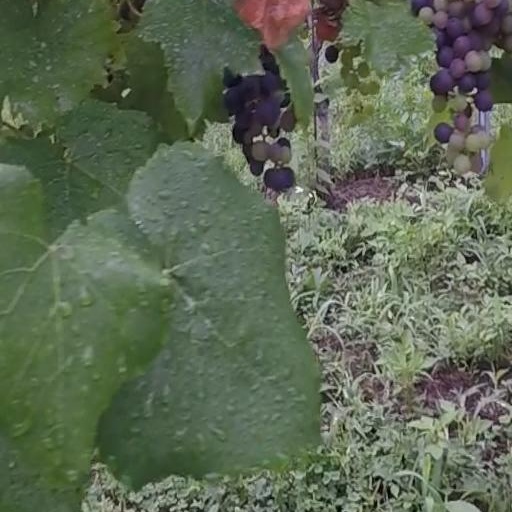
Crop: grape